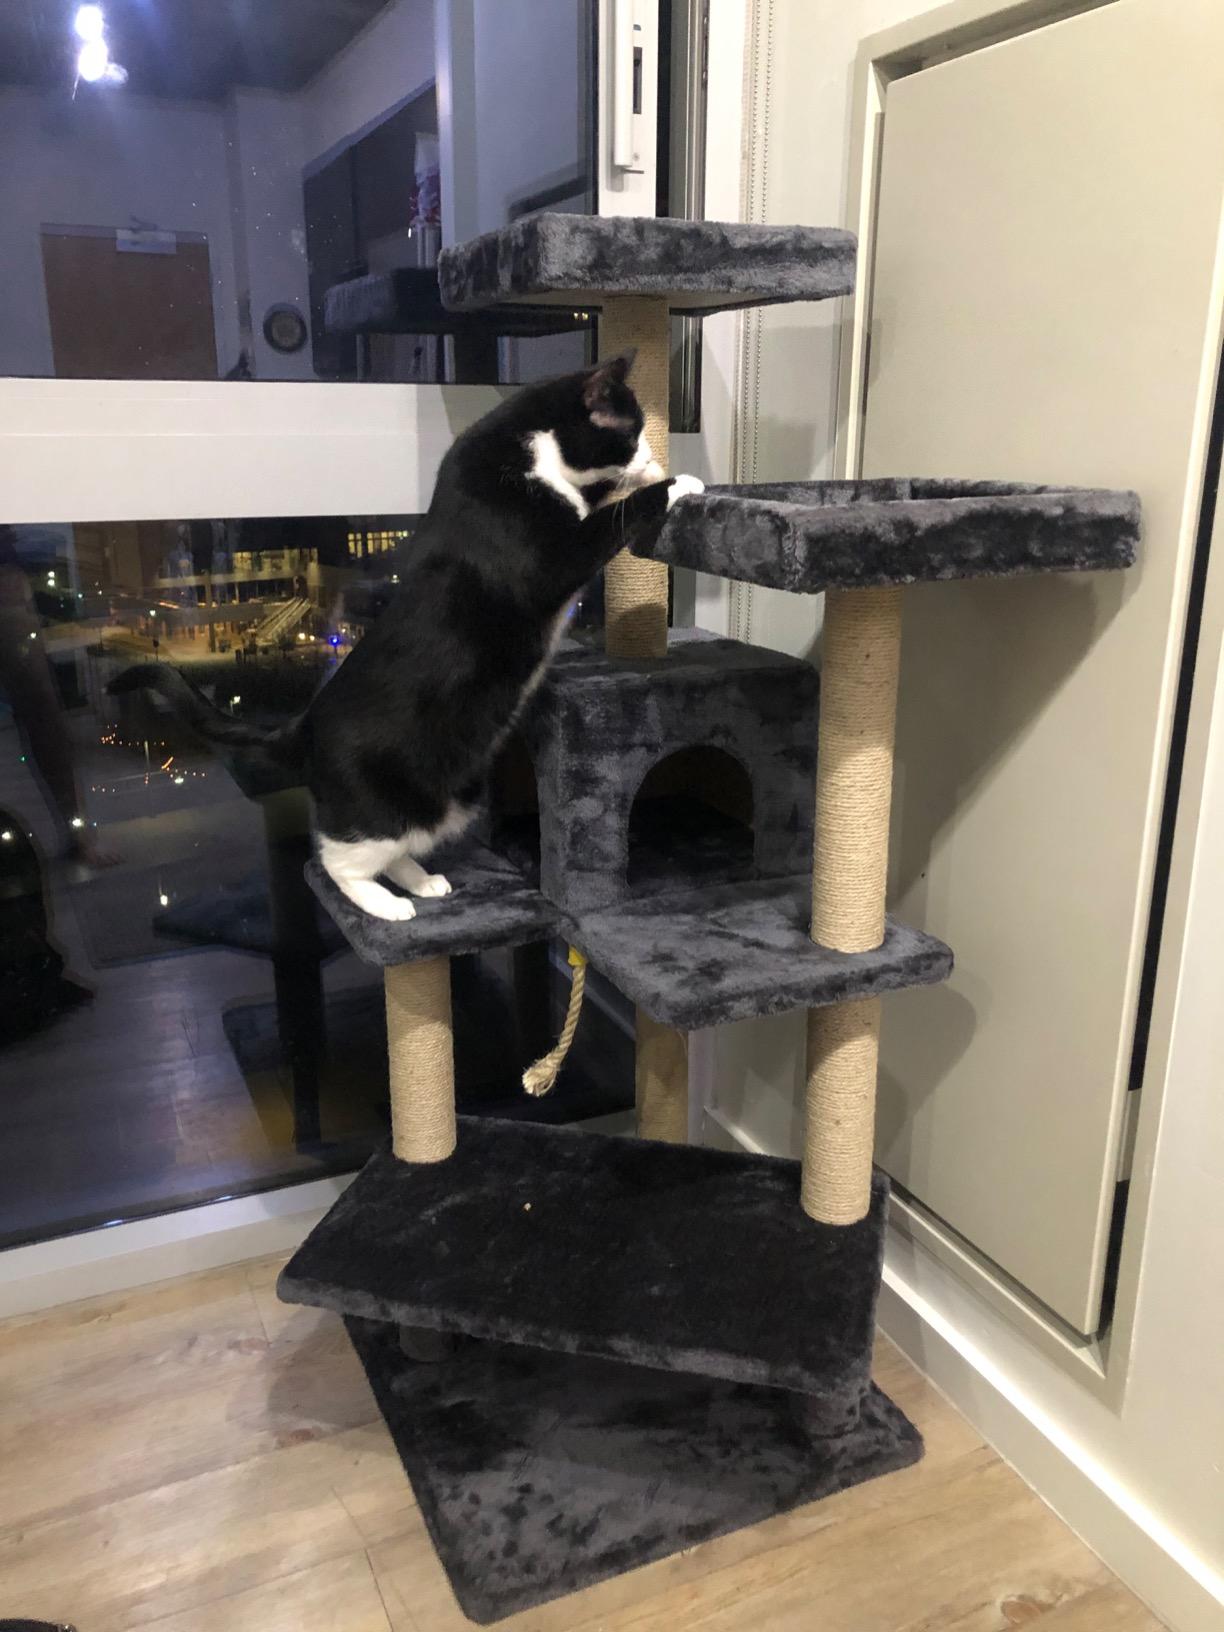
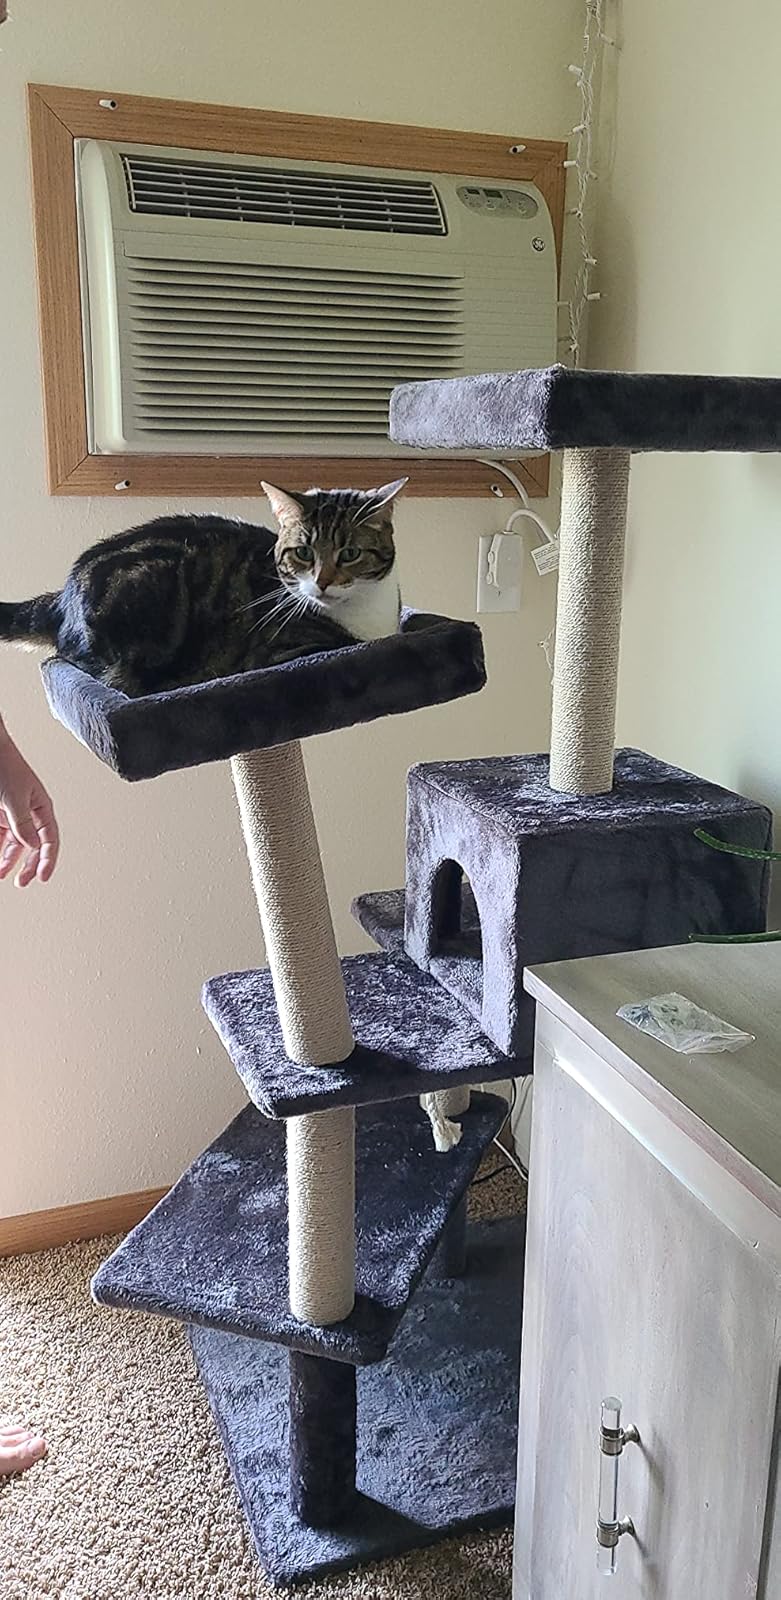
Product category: items_cat tree
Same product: yes